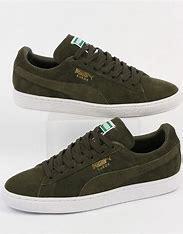
Brand: Puma
Model: Suede Classic